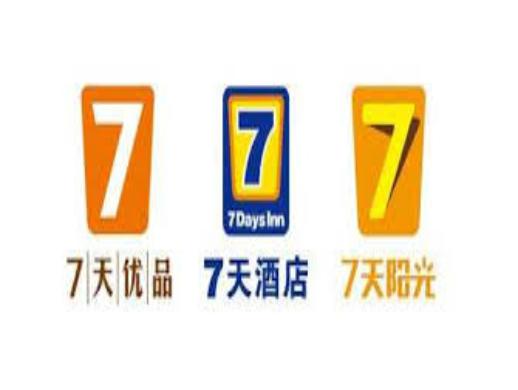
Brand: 7Days Inn
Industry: Others